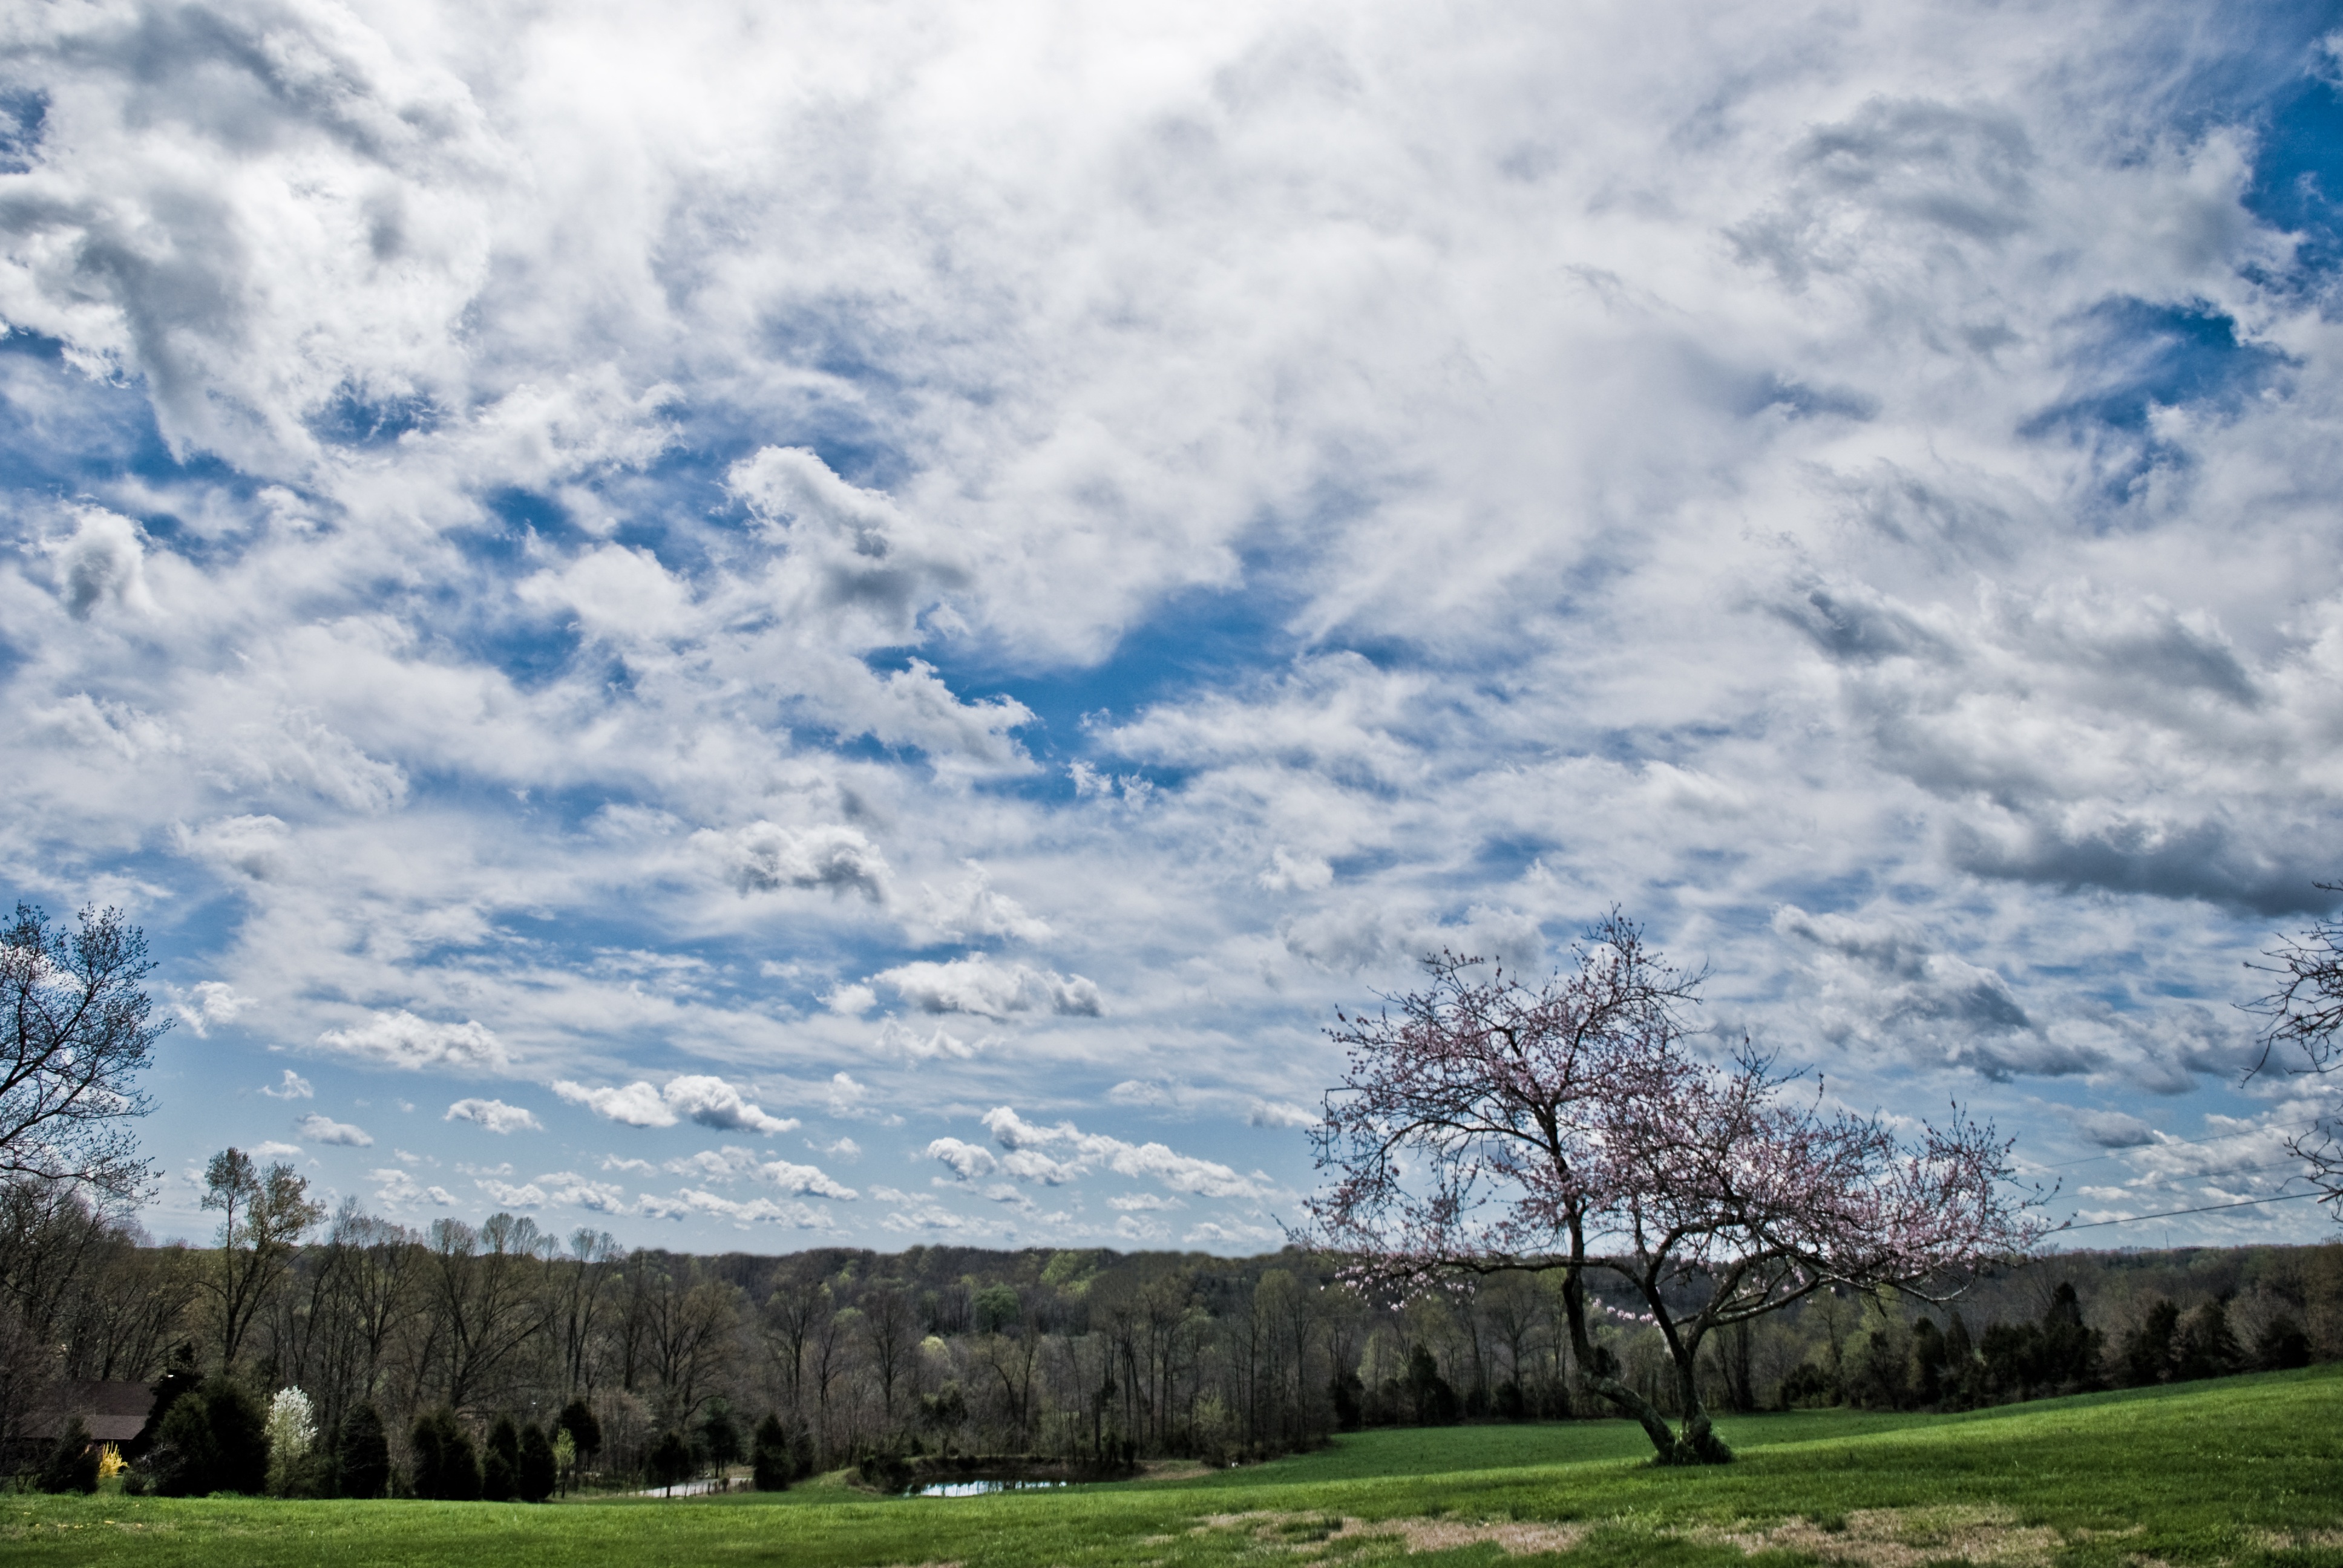
landscape, tree, nature, grass, horizon, mountain, cloud, plant, sky, field, meadow, hill, flower, mountain range, spring, plain, clouds, rural area, meteorological phenomenon, woody plant, mountainous landforms